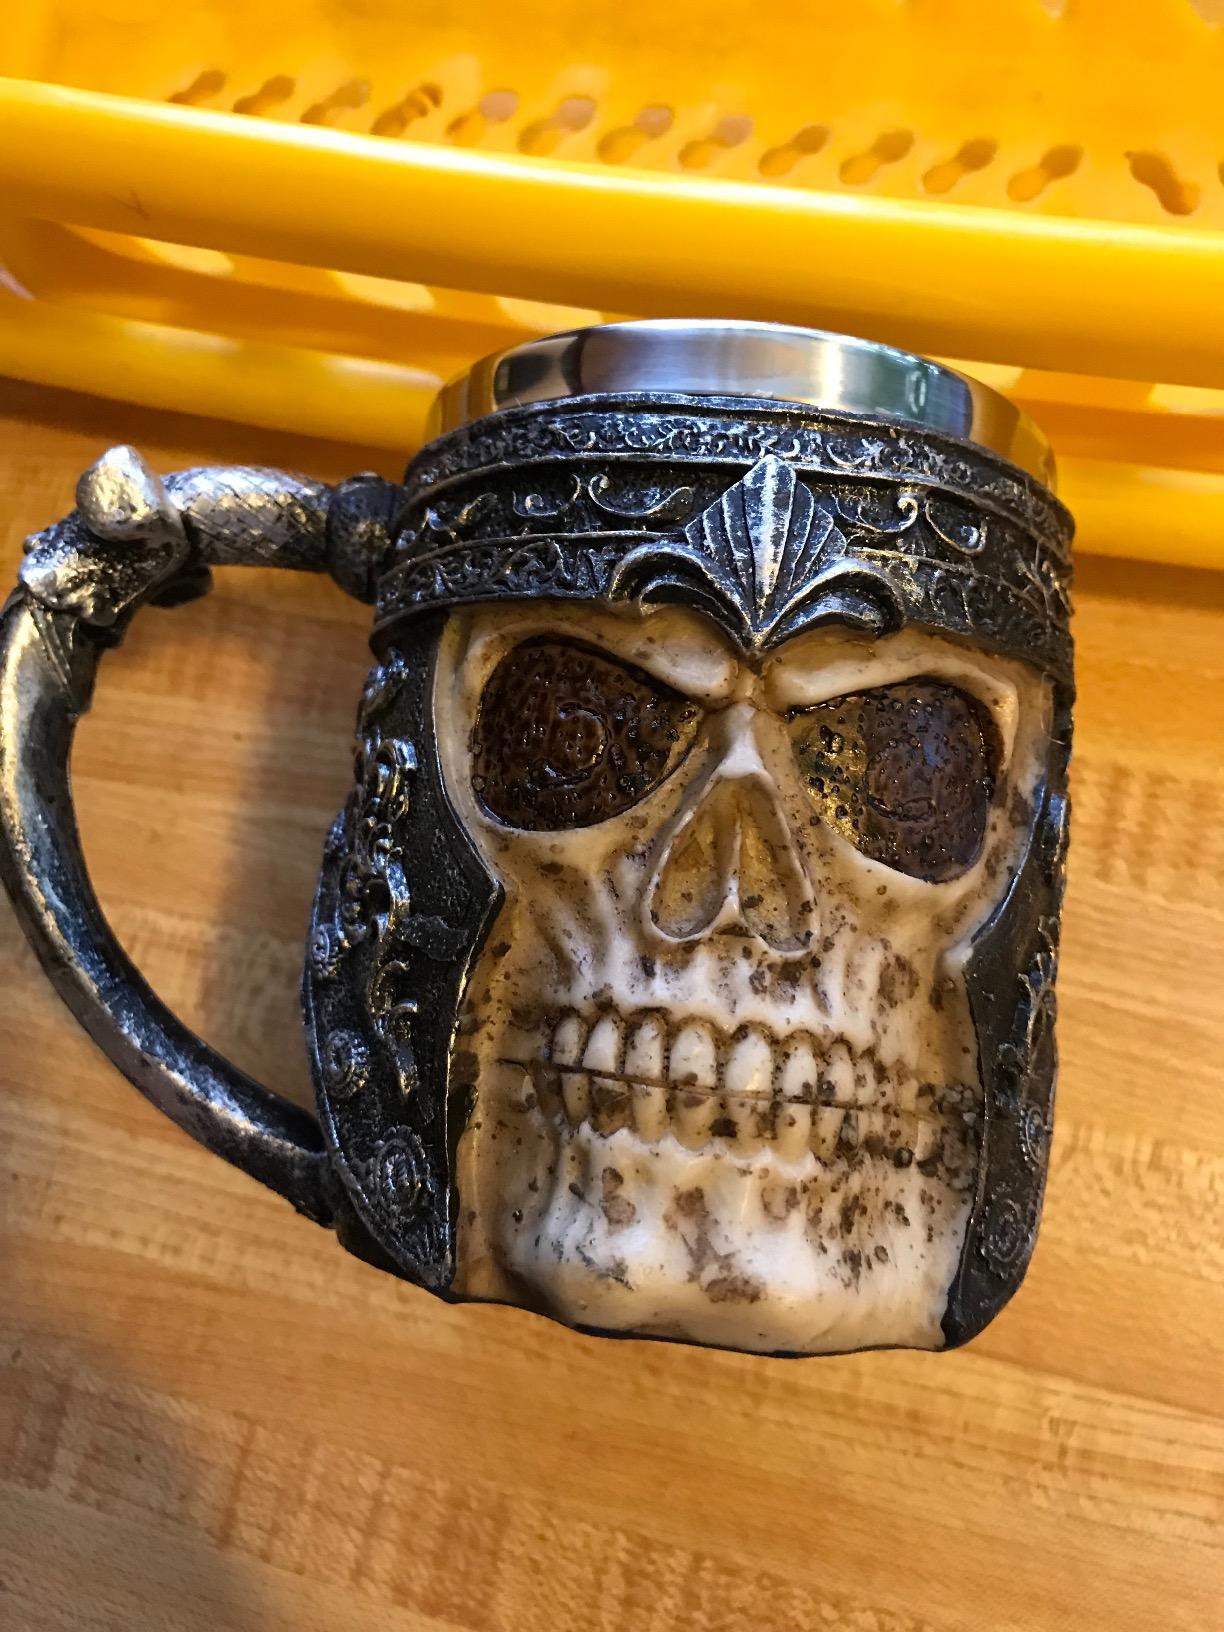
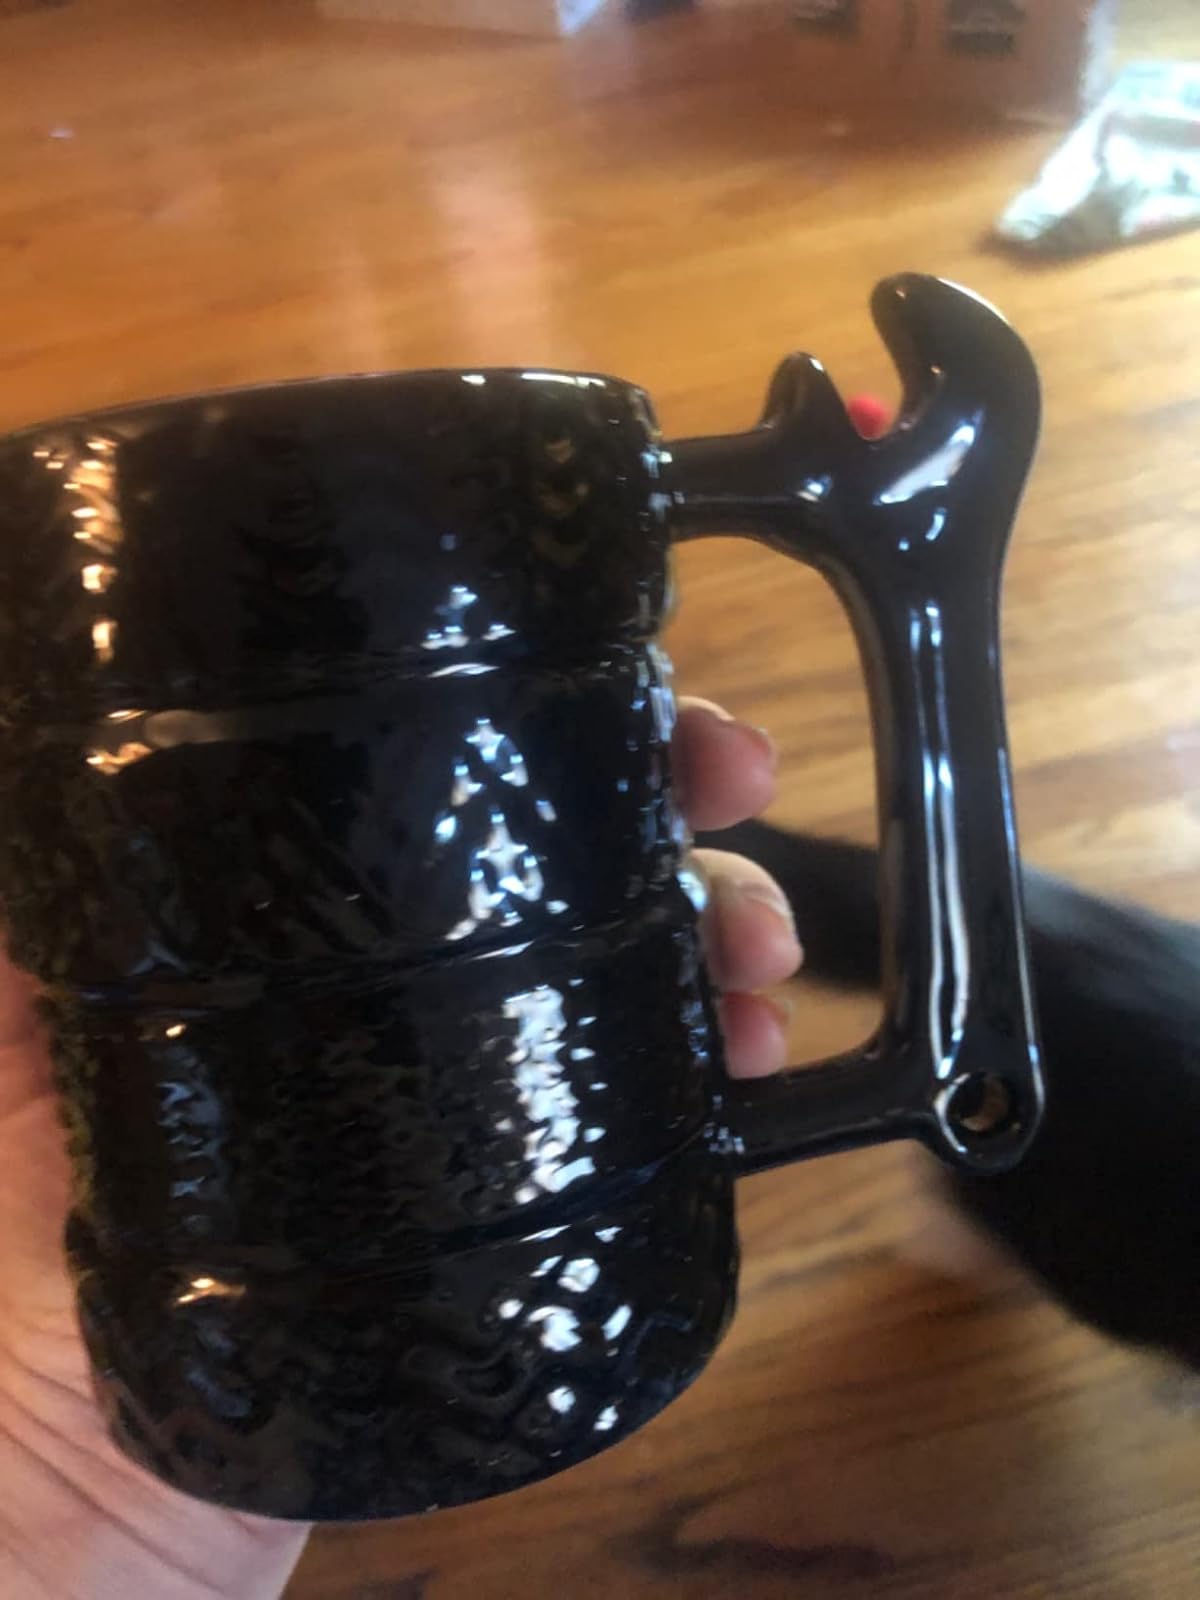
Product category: items_mug
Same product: no